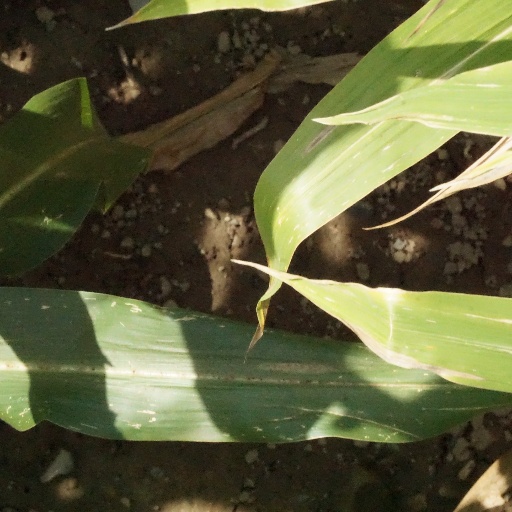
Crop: maize; corn